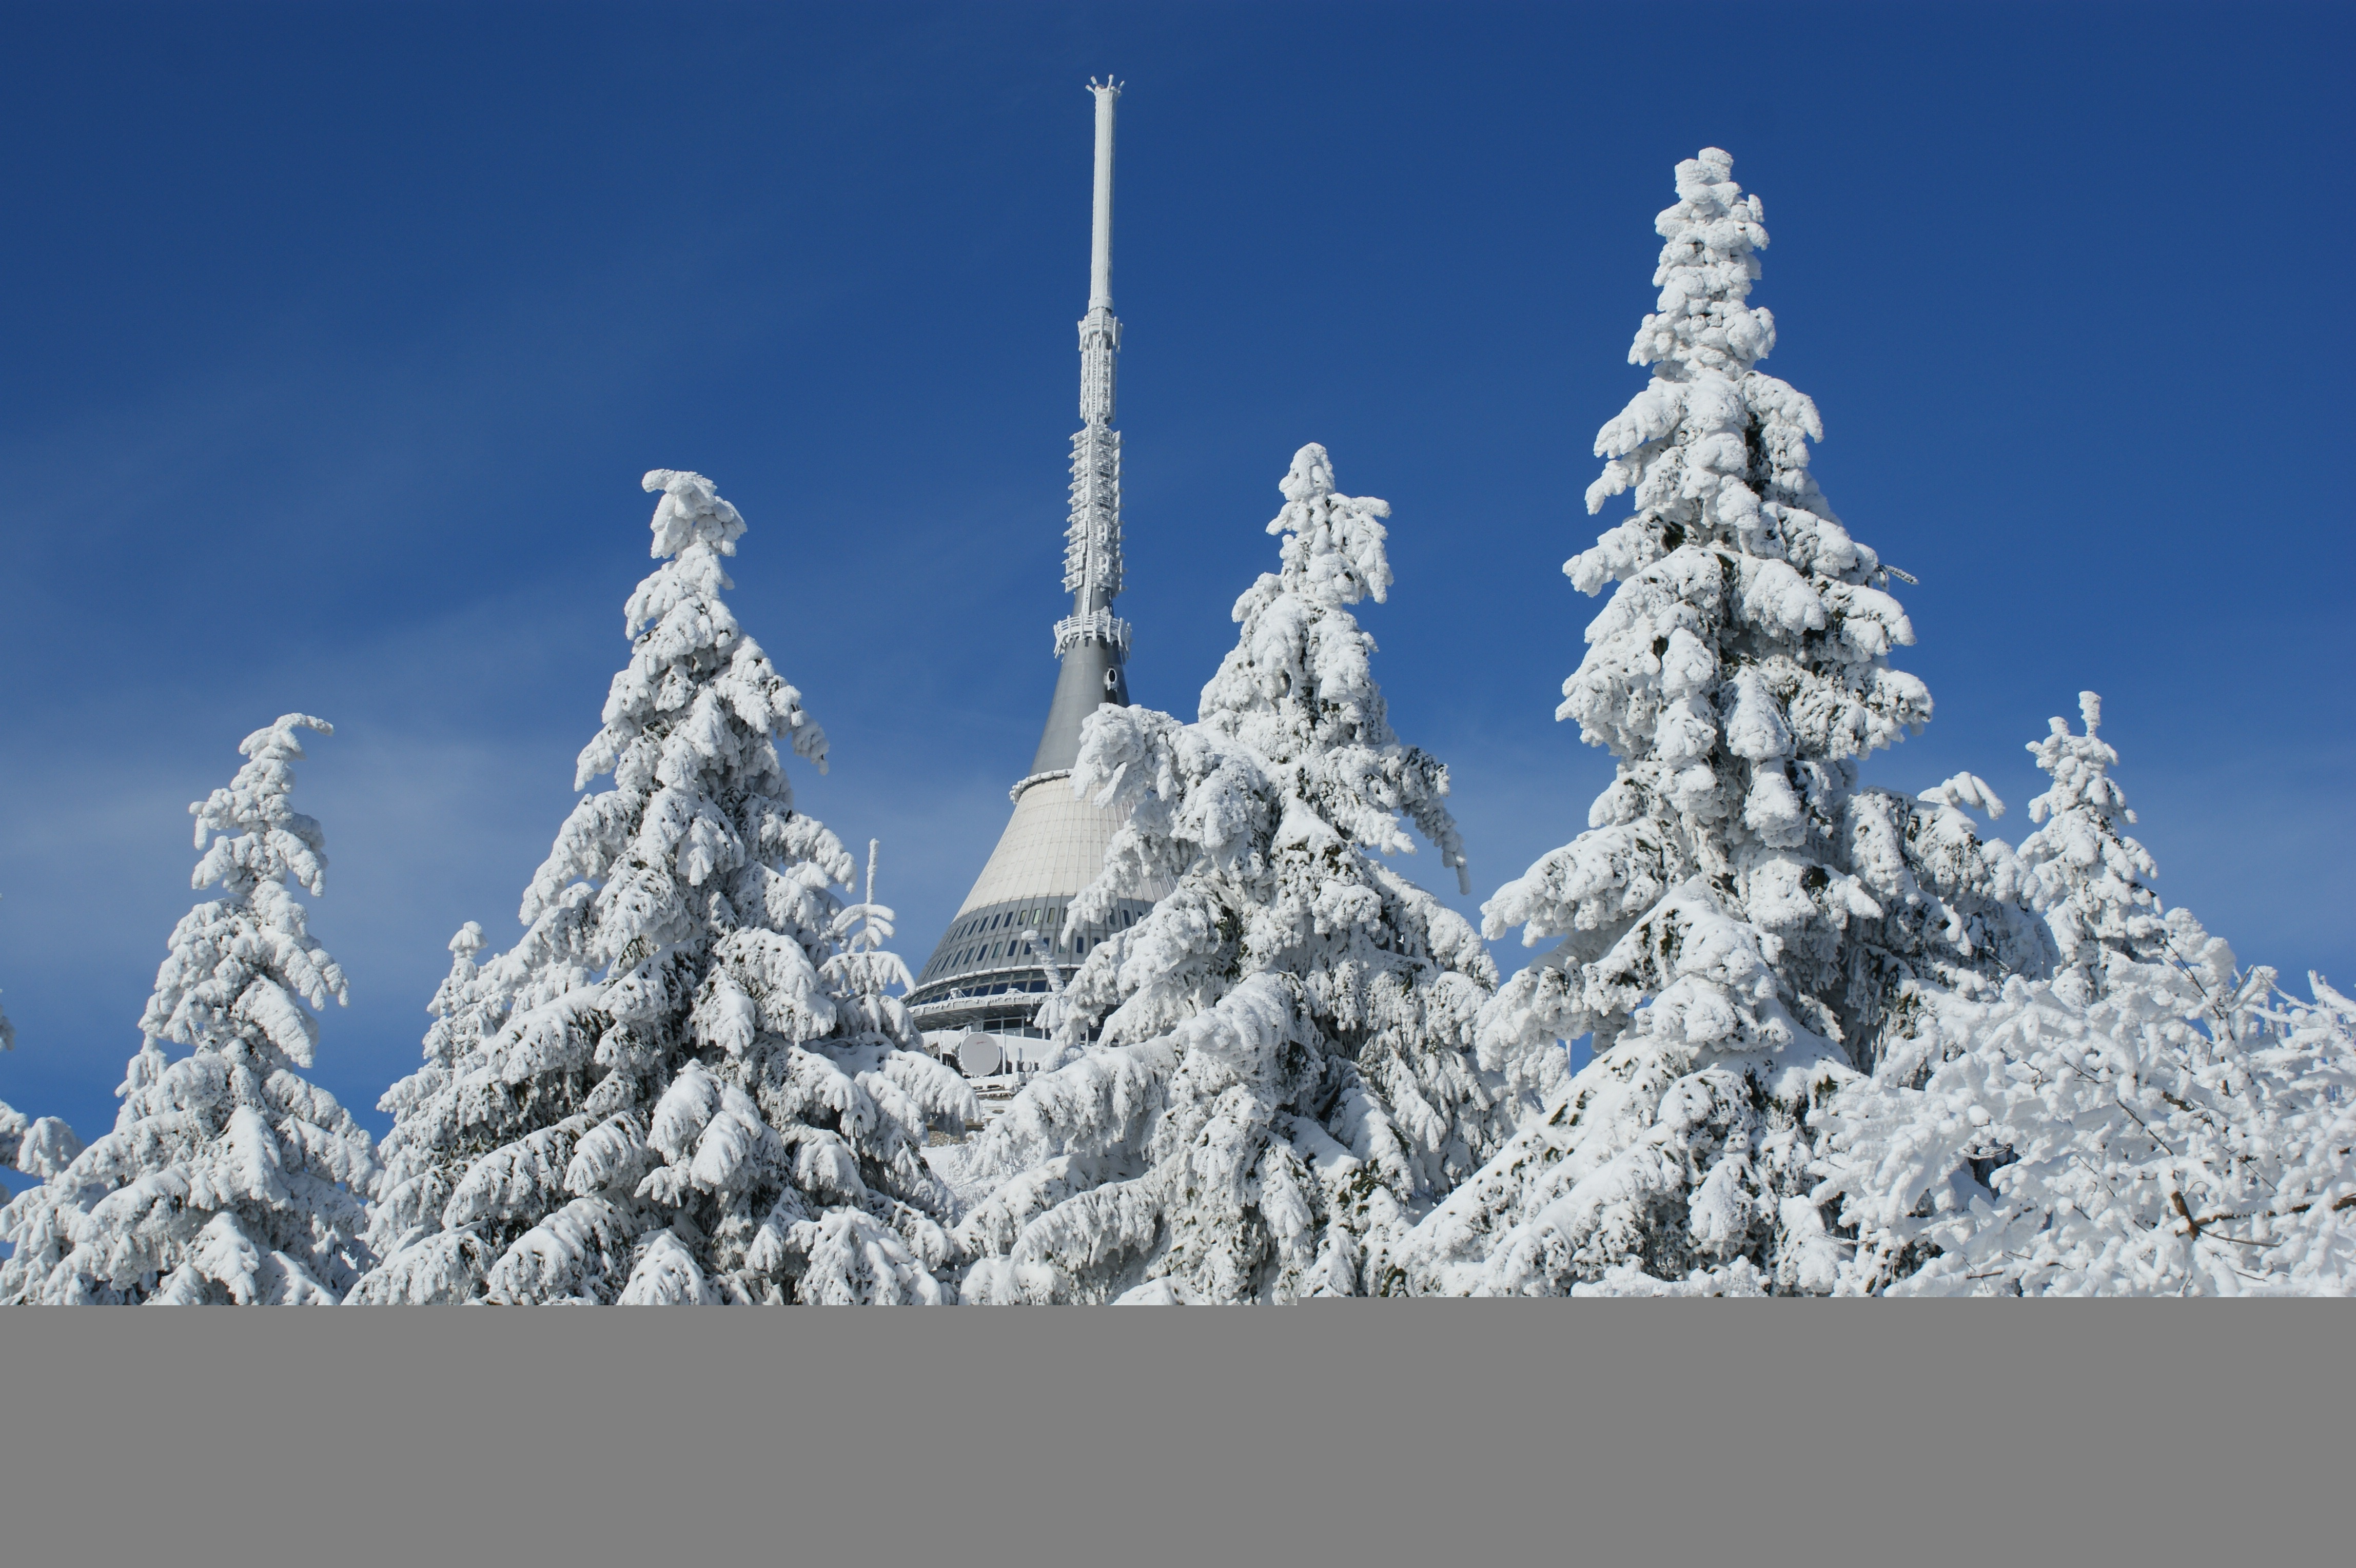
tree, snow, winter, sky, frost, ice, tower, weather, blue, fir, season, spruce, mountains, icicle, republic, czech, czech republic, freezing, liberec, jested